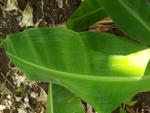
Label: xamthomonas